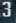
Number: 3